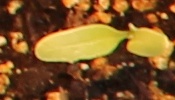
Label: Sugar beet